Blade Runner

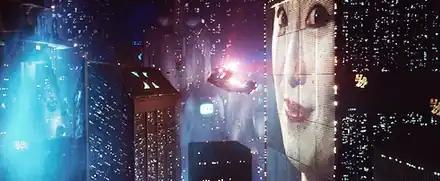
A police spinner flying beside enormous skyscrapers, some with electronic billboards on them. Special effects such as these were benchmarks and have been highly influential on the esthetics of subsequent sci-fi films.

While not initially a success with North American audiences, "Blade Runner" was popular internationally and garnered a cult following. The film's dark style and futuristic designs have served as a benchmark and its influence can be seen in many subsequent science fiction films, video games, anime, and television programs.